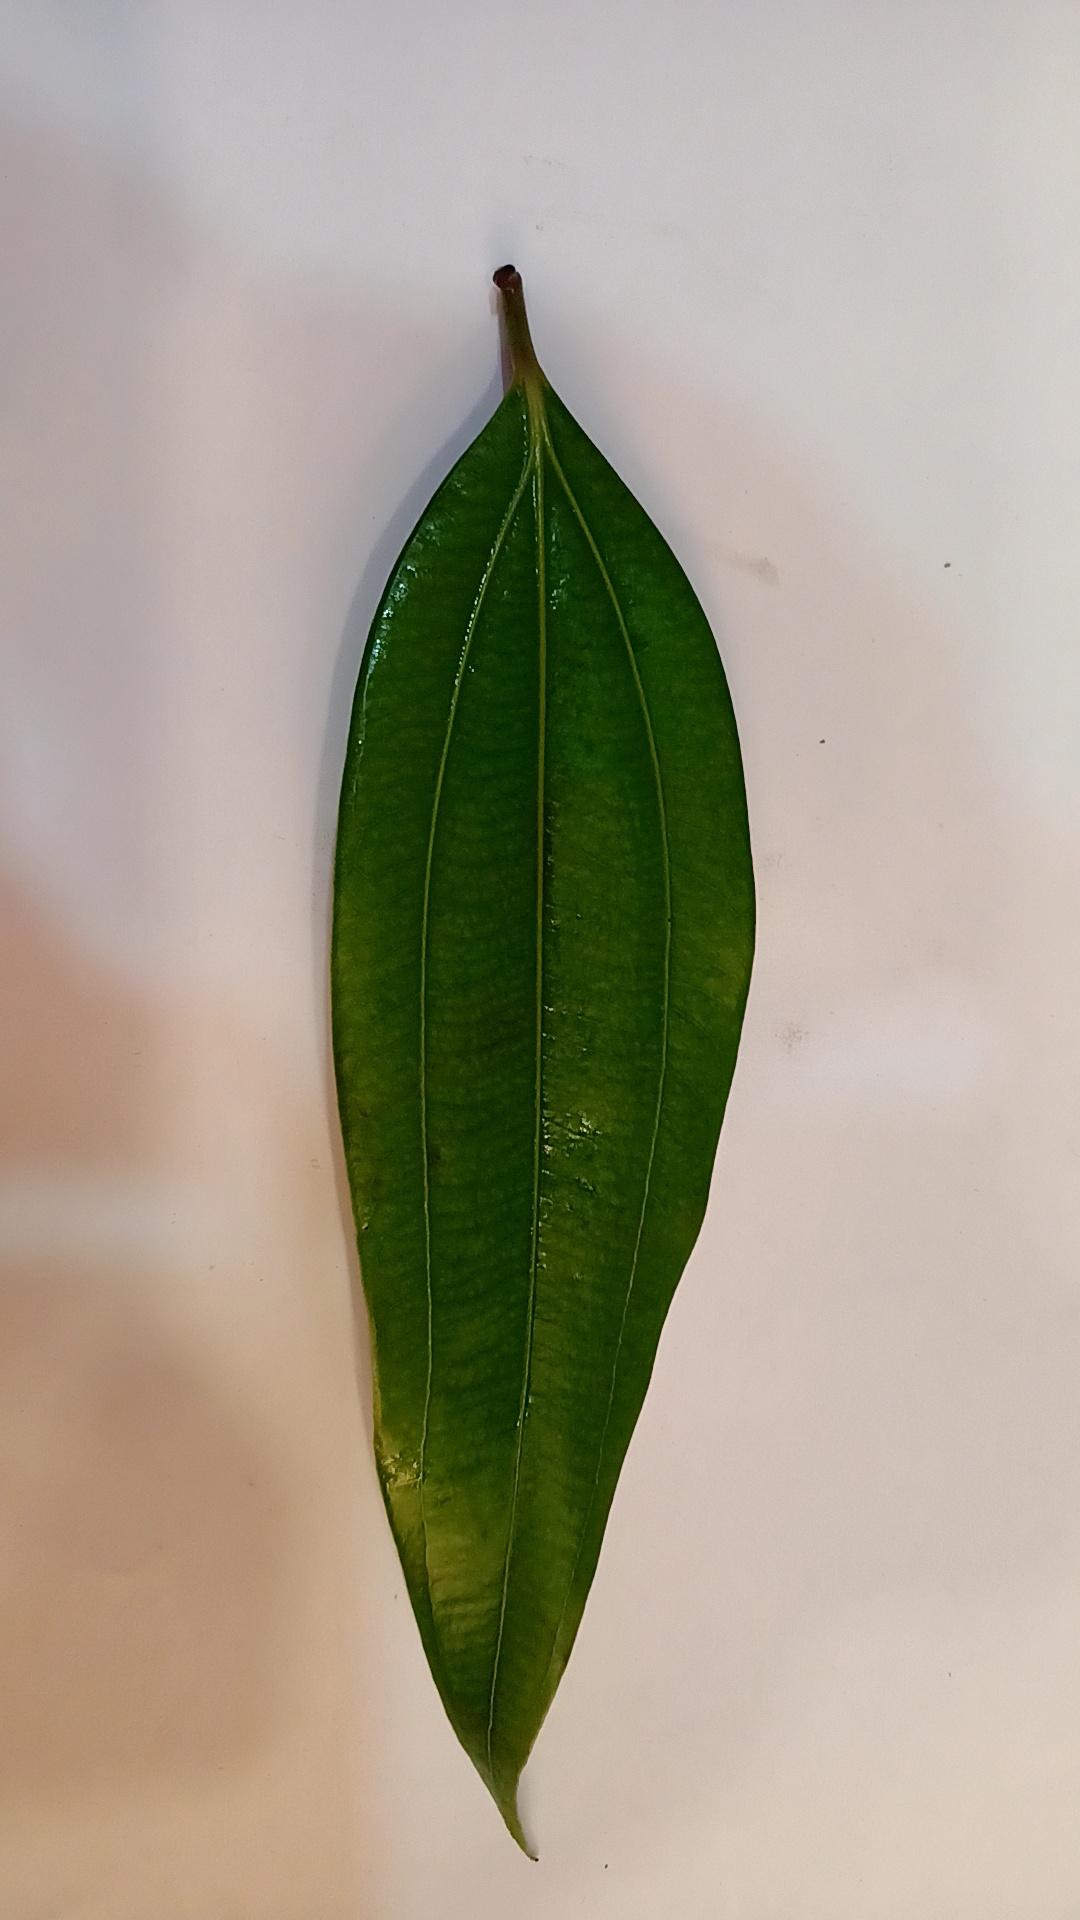
Label: Healthy